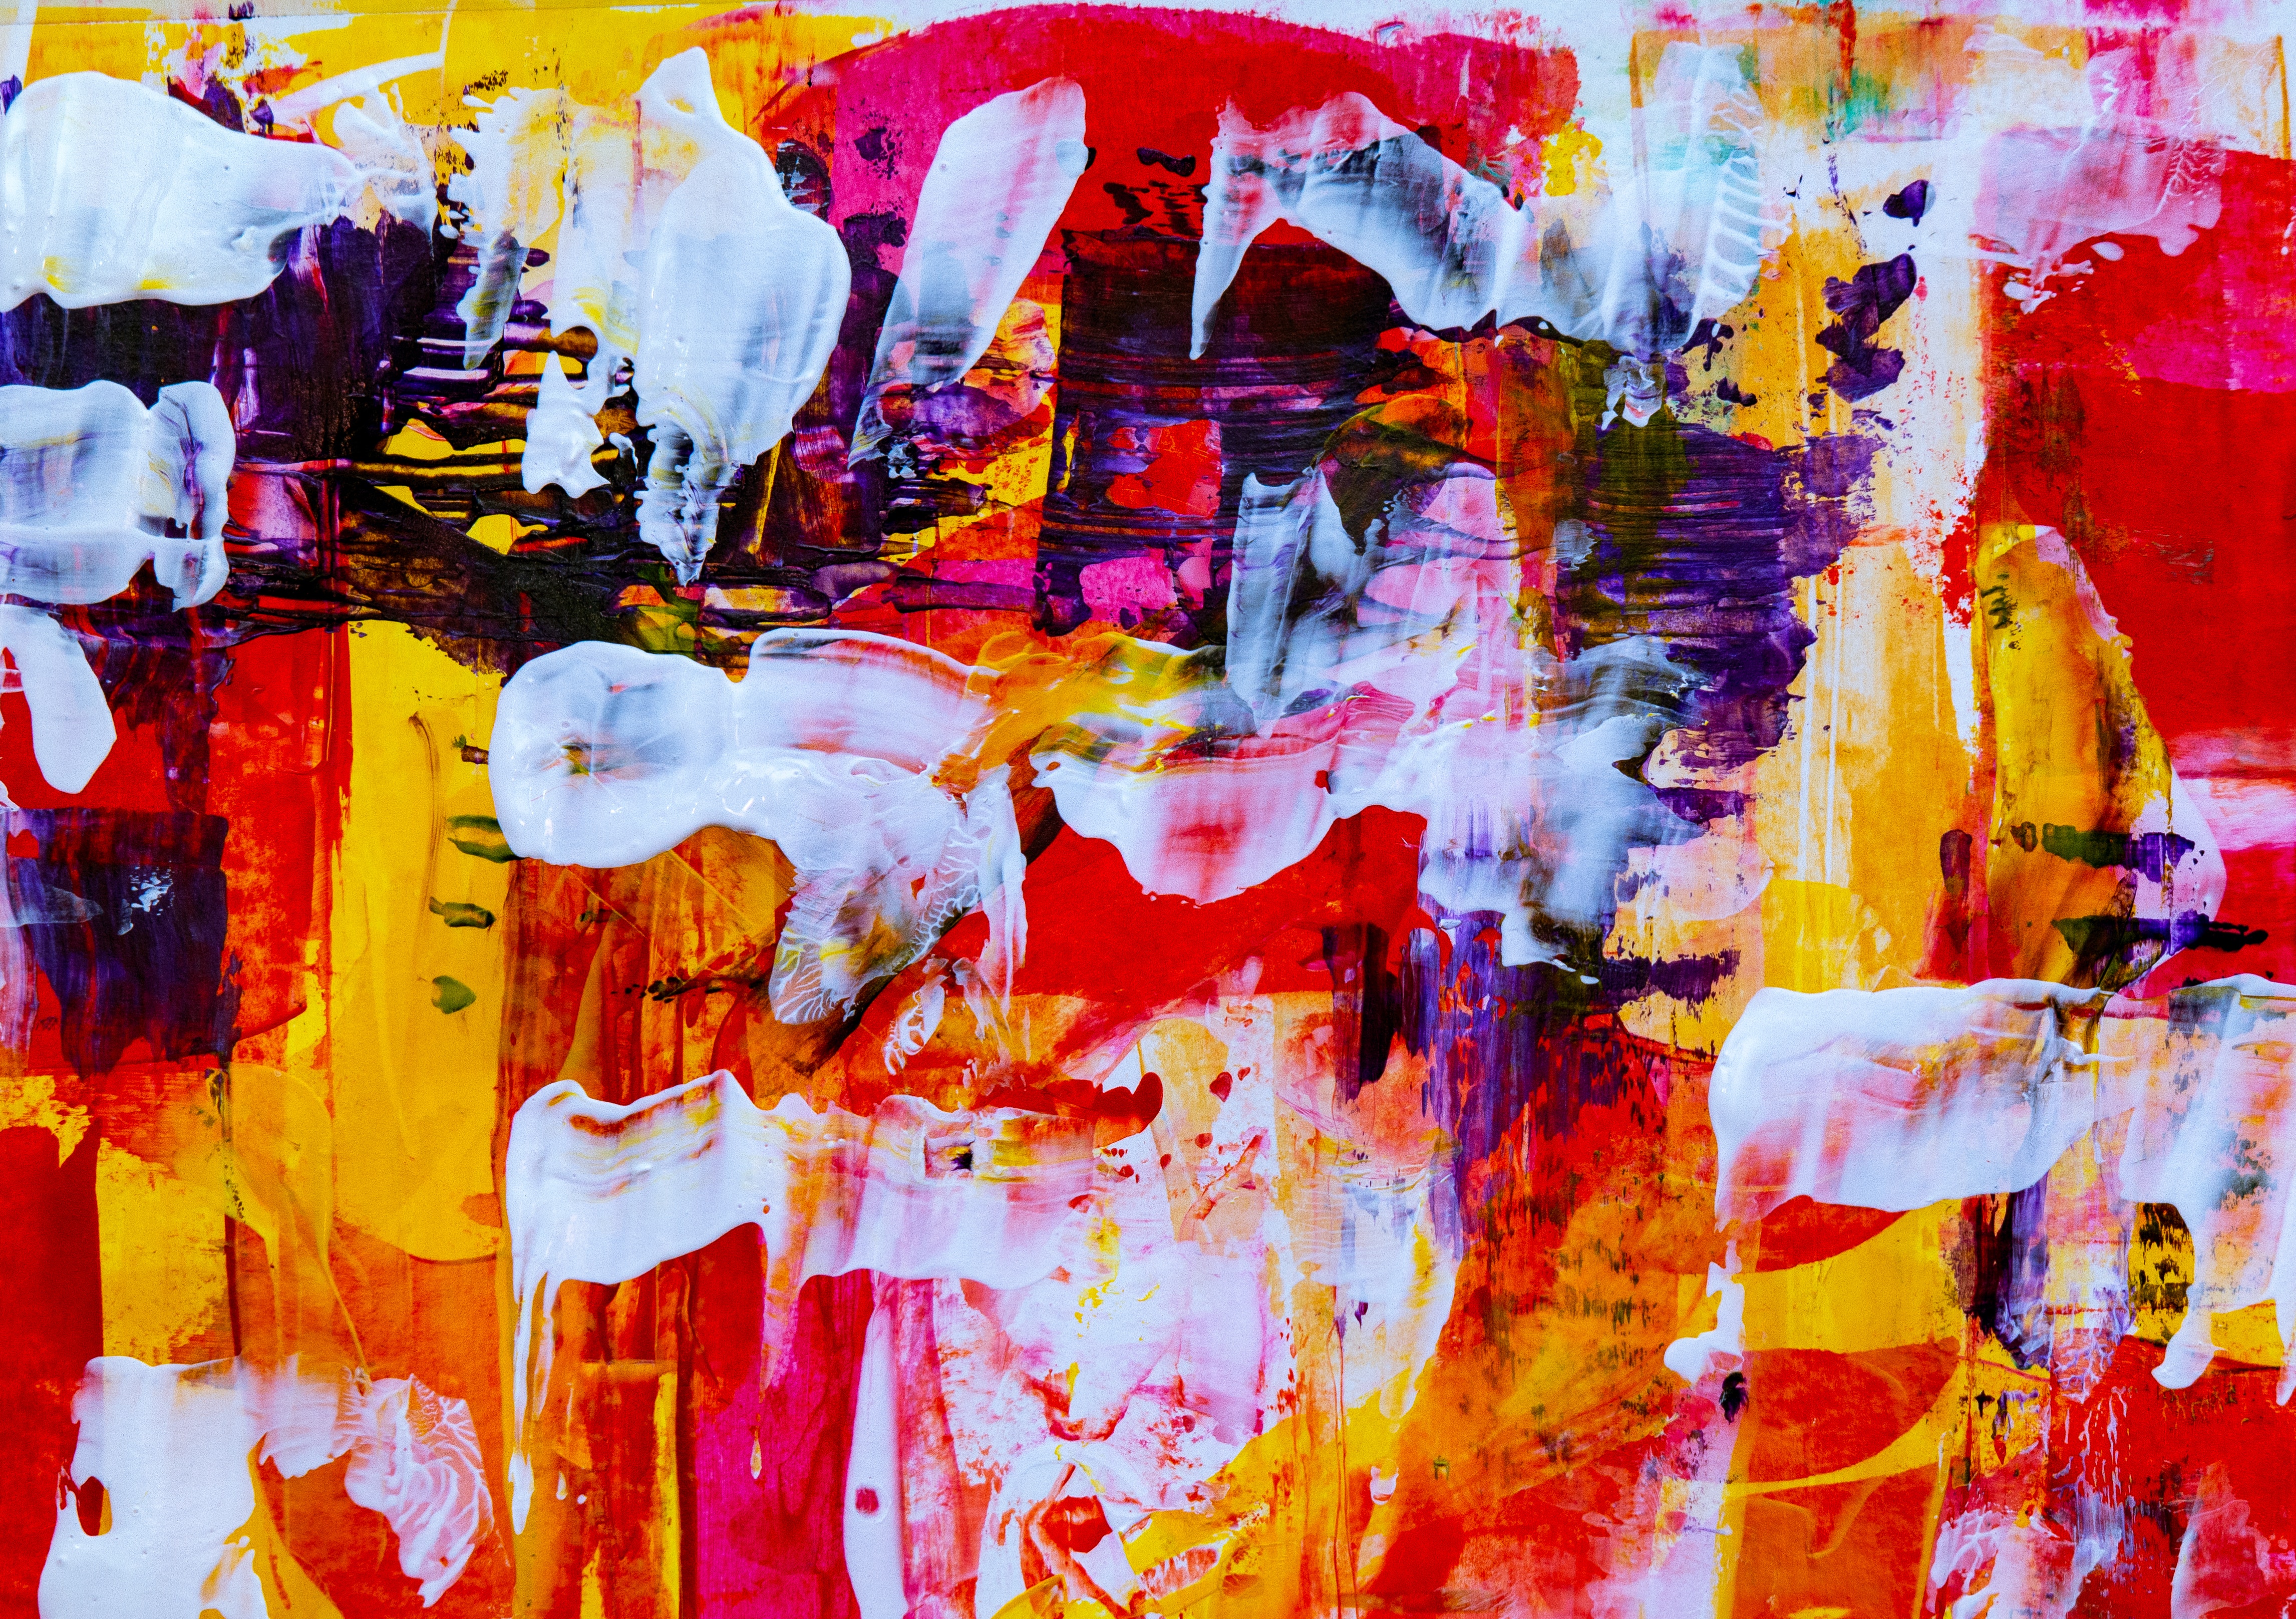
modern art, art, painting, acrylic paint, visual arts, watercolor paint, Colorfulness, paint, graphic design, graphics, illustration, artwork, magenta